Design for Living (film)

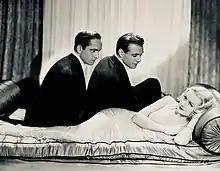
Fredric March, Gary Cooper and Miriam Hopkins in a publicity still for the film

Mordaunt Hall of "The New York Times" said the film "may be only a skeleton of the parent work, but it has the same familiar rattle... Notwithstanding the fact that Mr. Coward's clever lines were tossed to the four winds and that the whole action of the story is materially changed, Mr. Lubitsch, who knows his motion picture as few others do, has in this offering... fashioned a most entertaining and highly sophisticated subject, wherein his own sly humor is constantly in evidence. He has been ably aided and abetted by Mr. Hecht in this slaughter of the Coward play, and, if the original was sharper and brisker than the picture, the latter is filled with clever fun and the story, still with a decided Parisian flair, moves along swiftly and surely."